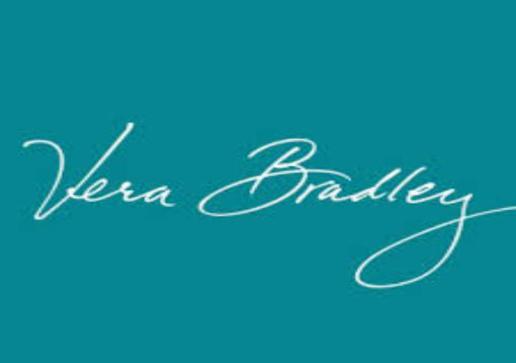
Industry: Clothes